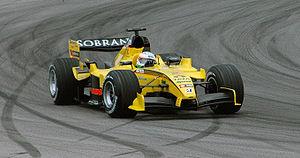
Kumar Ram Narain Karthikeyan, né le 14 janvier 1977 à Chennai, est un pilote automobile indien. Il dispute 46 Grands Prix de Formule 1 et est le premier pilote indien à participer à un Grand Prix de Formule 1.